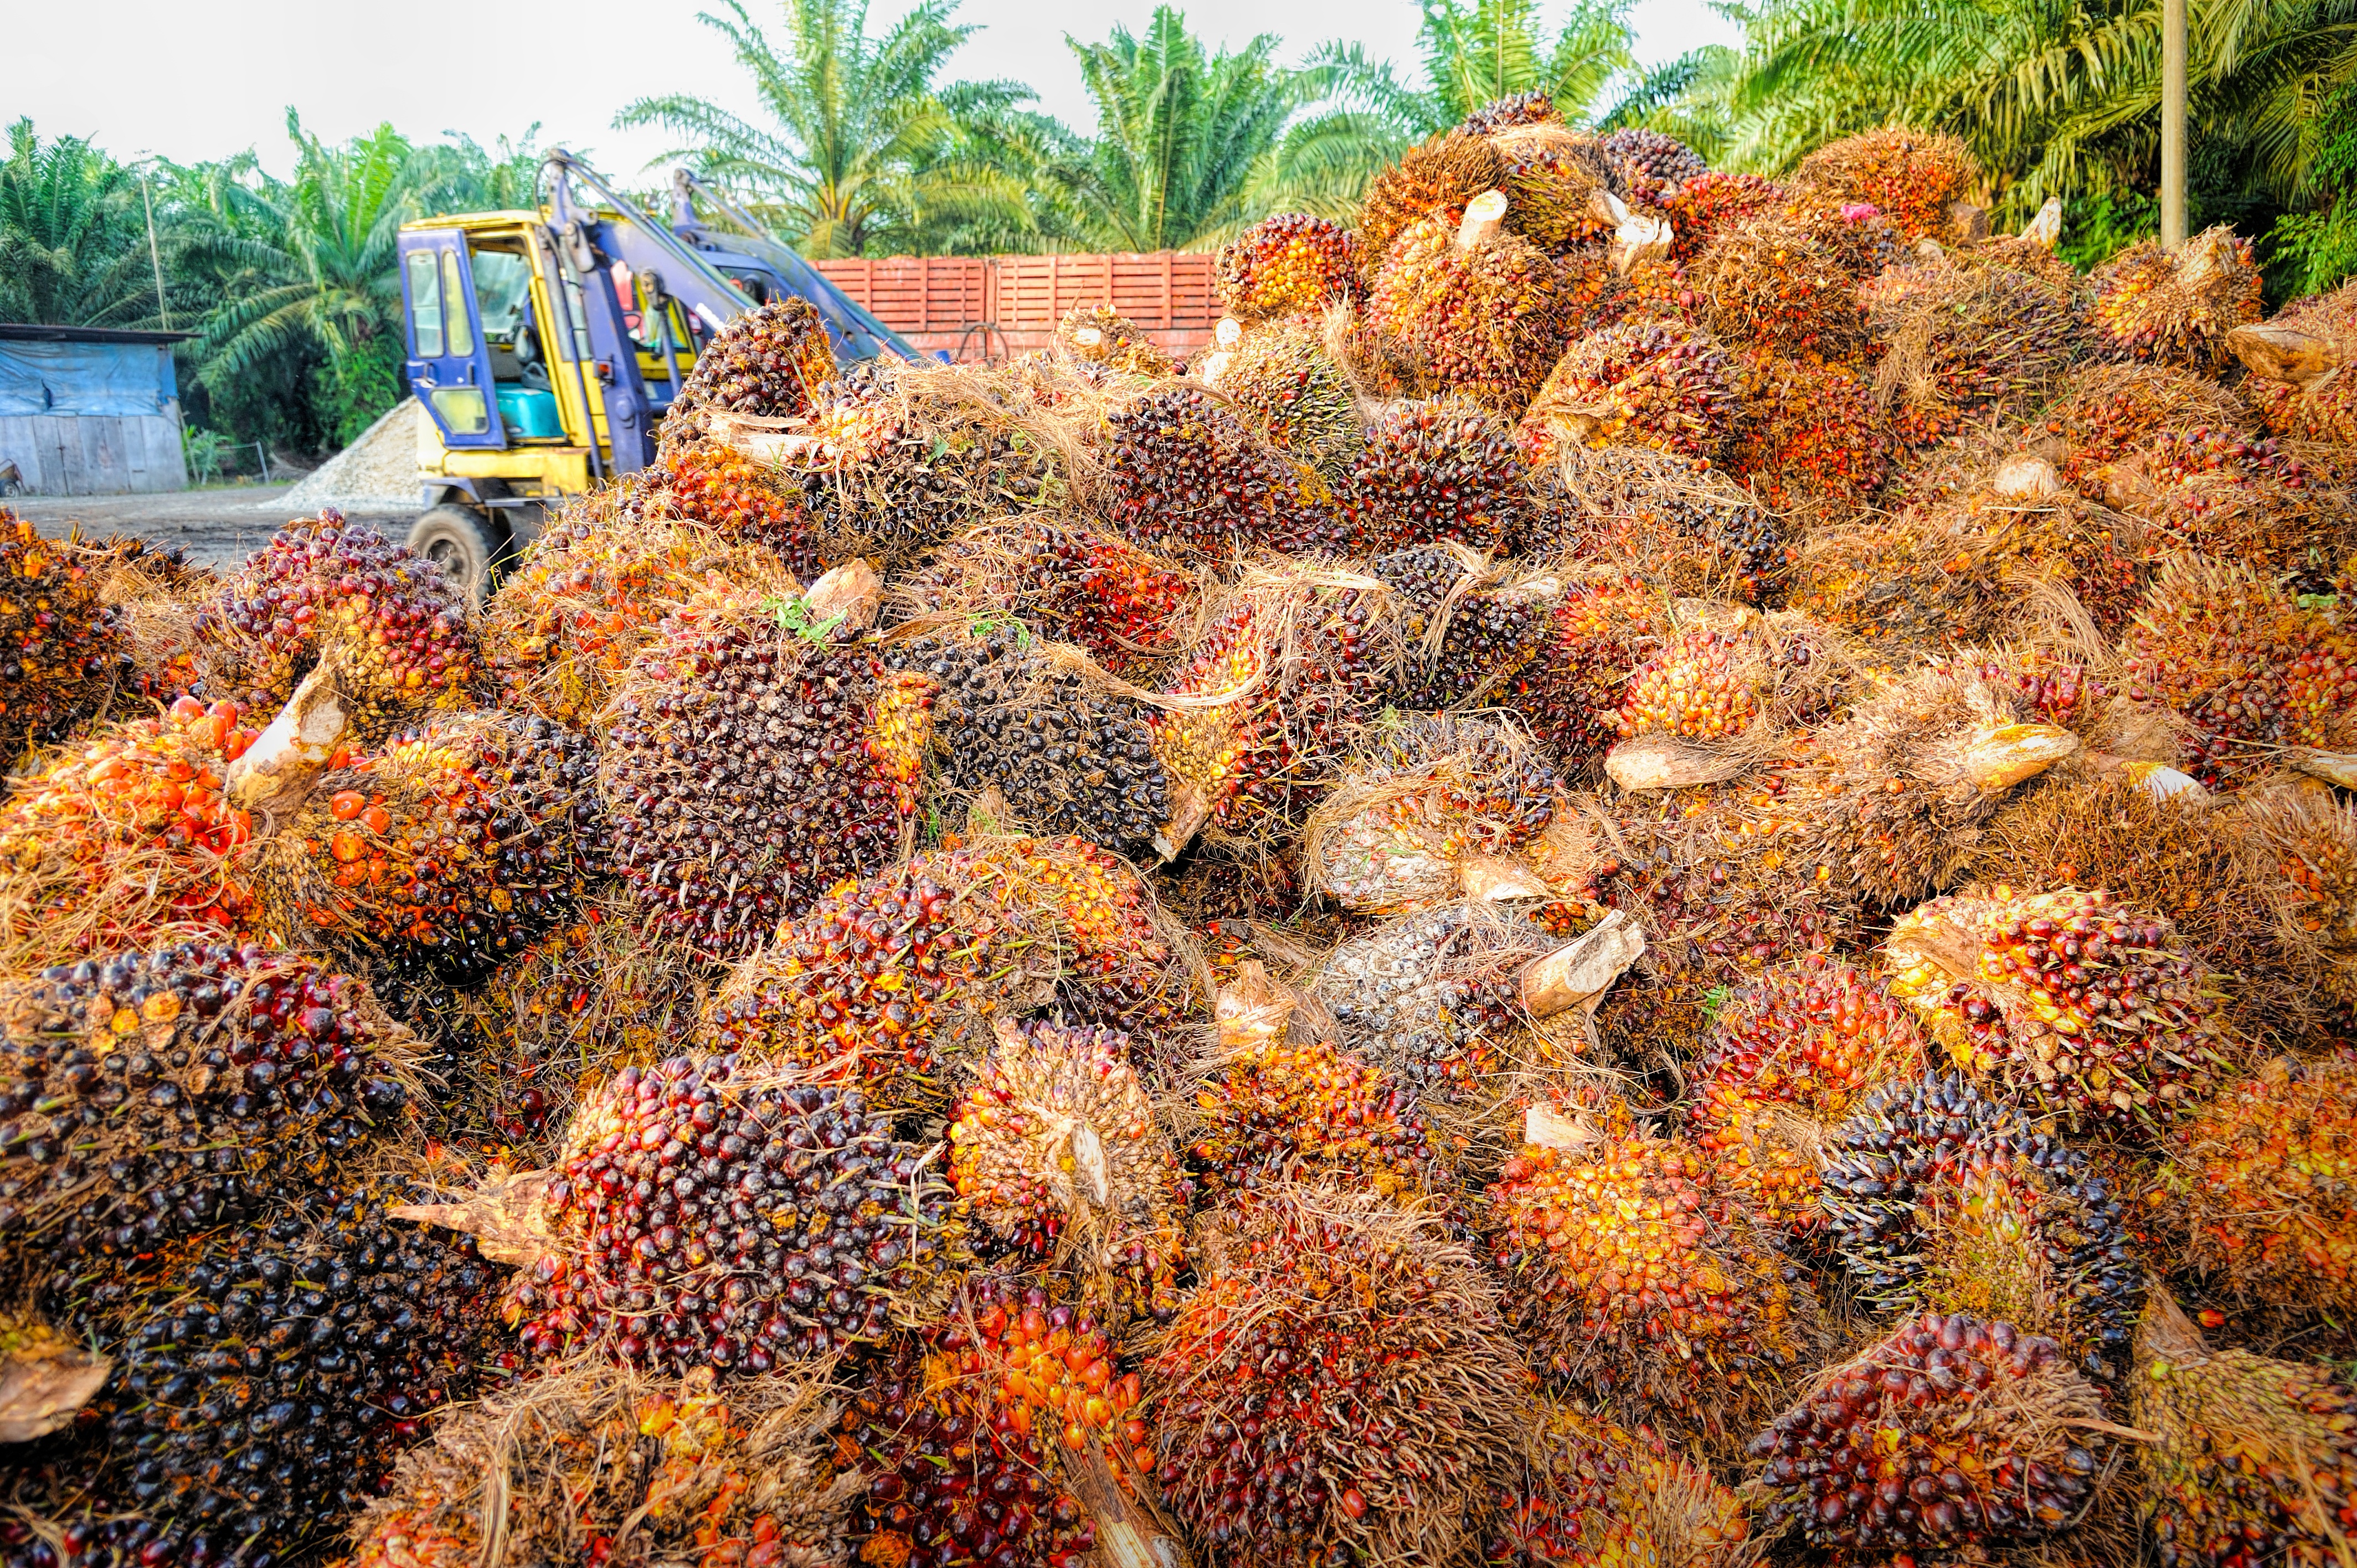
nature, plant, fruit, palm tree, seed, ripe, orange, food, red, harvest, cooking, palm, produce, crop, tropical, asia, industrial, industry, environmental, nut, yellow, agriculture, merchandise, freshness, energy, agricultural, background, conservation, area, indonesia, malaysia, oil, cultivated, incomplete, rambutan, flowering plant, raw material, resources, commodity, oil industry, vegetable oil, date palm, palm oil, oil palm, cooking oil, land plant, elaeis